MRT Line 7 (Metro Manila)

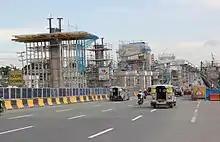
Construction progress of Batasan Station along Commonwealth Avenue, Quezon City as of August 2018.

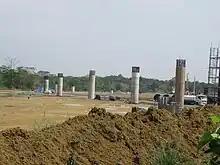
Under-construction MRT Line 7 depot in Pasong Putik Proper, Novaliches, Quezon City

Soil testing and surveying, including pre-construction related activities, were conducted in February 2016. SMC tapped the consortium of Hyundai Rotem and EEI Corporation as the engineering, procurement and construction contractor in the same year. On April 20, 2016, 15 years after initial development began, the project broke ground, with President Benigno Aquino III leading the ceremony. The line was expected to be finished by 2019, but was repeatedly pushed back because of right-of-way issues regarding the acquisition of a land for the San Jose del Monte station, depot, and the intermodal transport terminal (ITT).